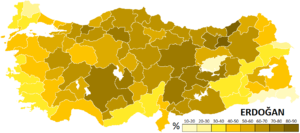
L'élection présidentielle turque de 2014 s'est tenue le 10 août 2014, pour la première fois au suffrage universel. Le président de la République de Turquie est le chef de l’État turc. Avant le référendum sur la réforme constitutionnelle de 2007, il était élu par la Grande Assemblée nationale.